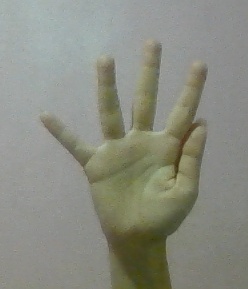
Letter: sheen